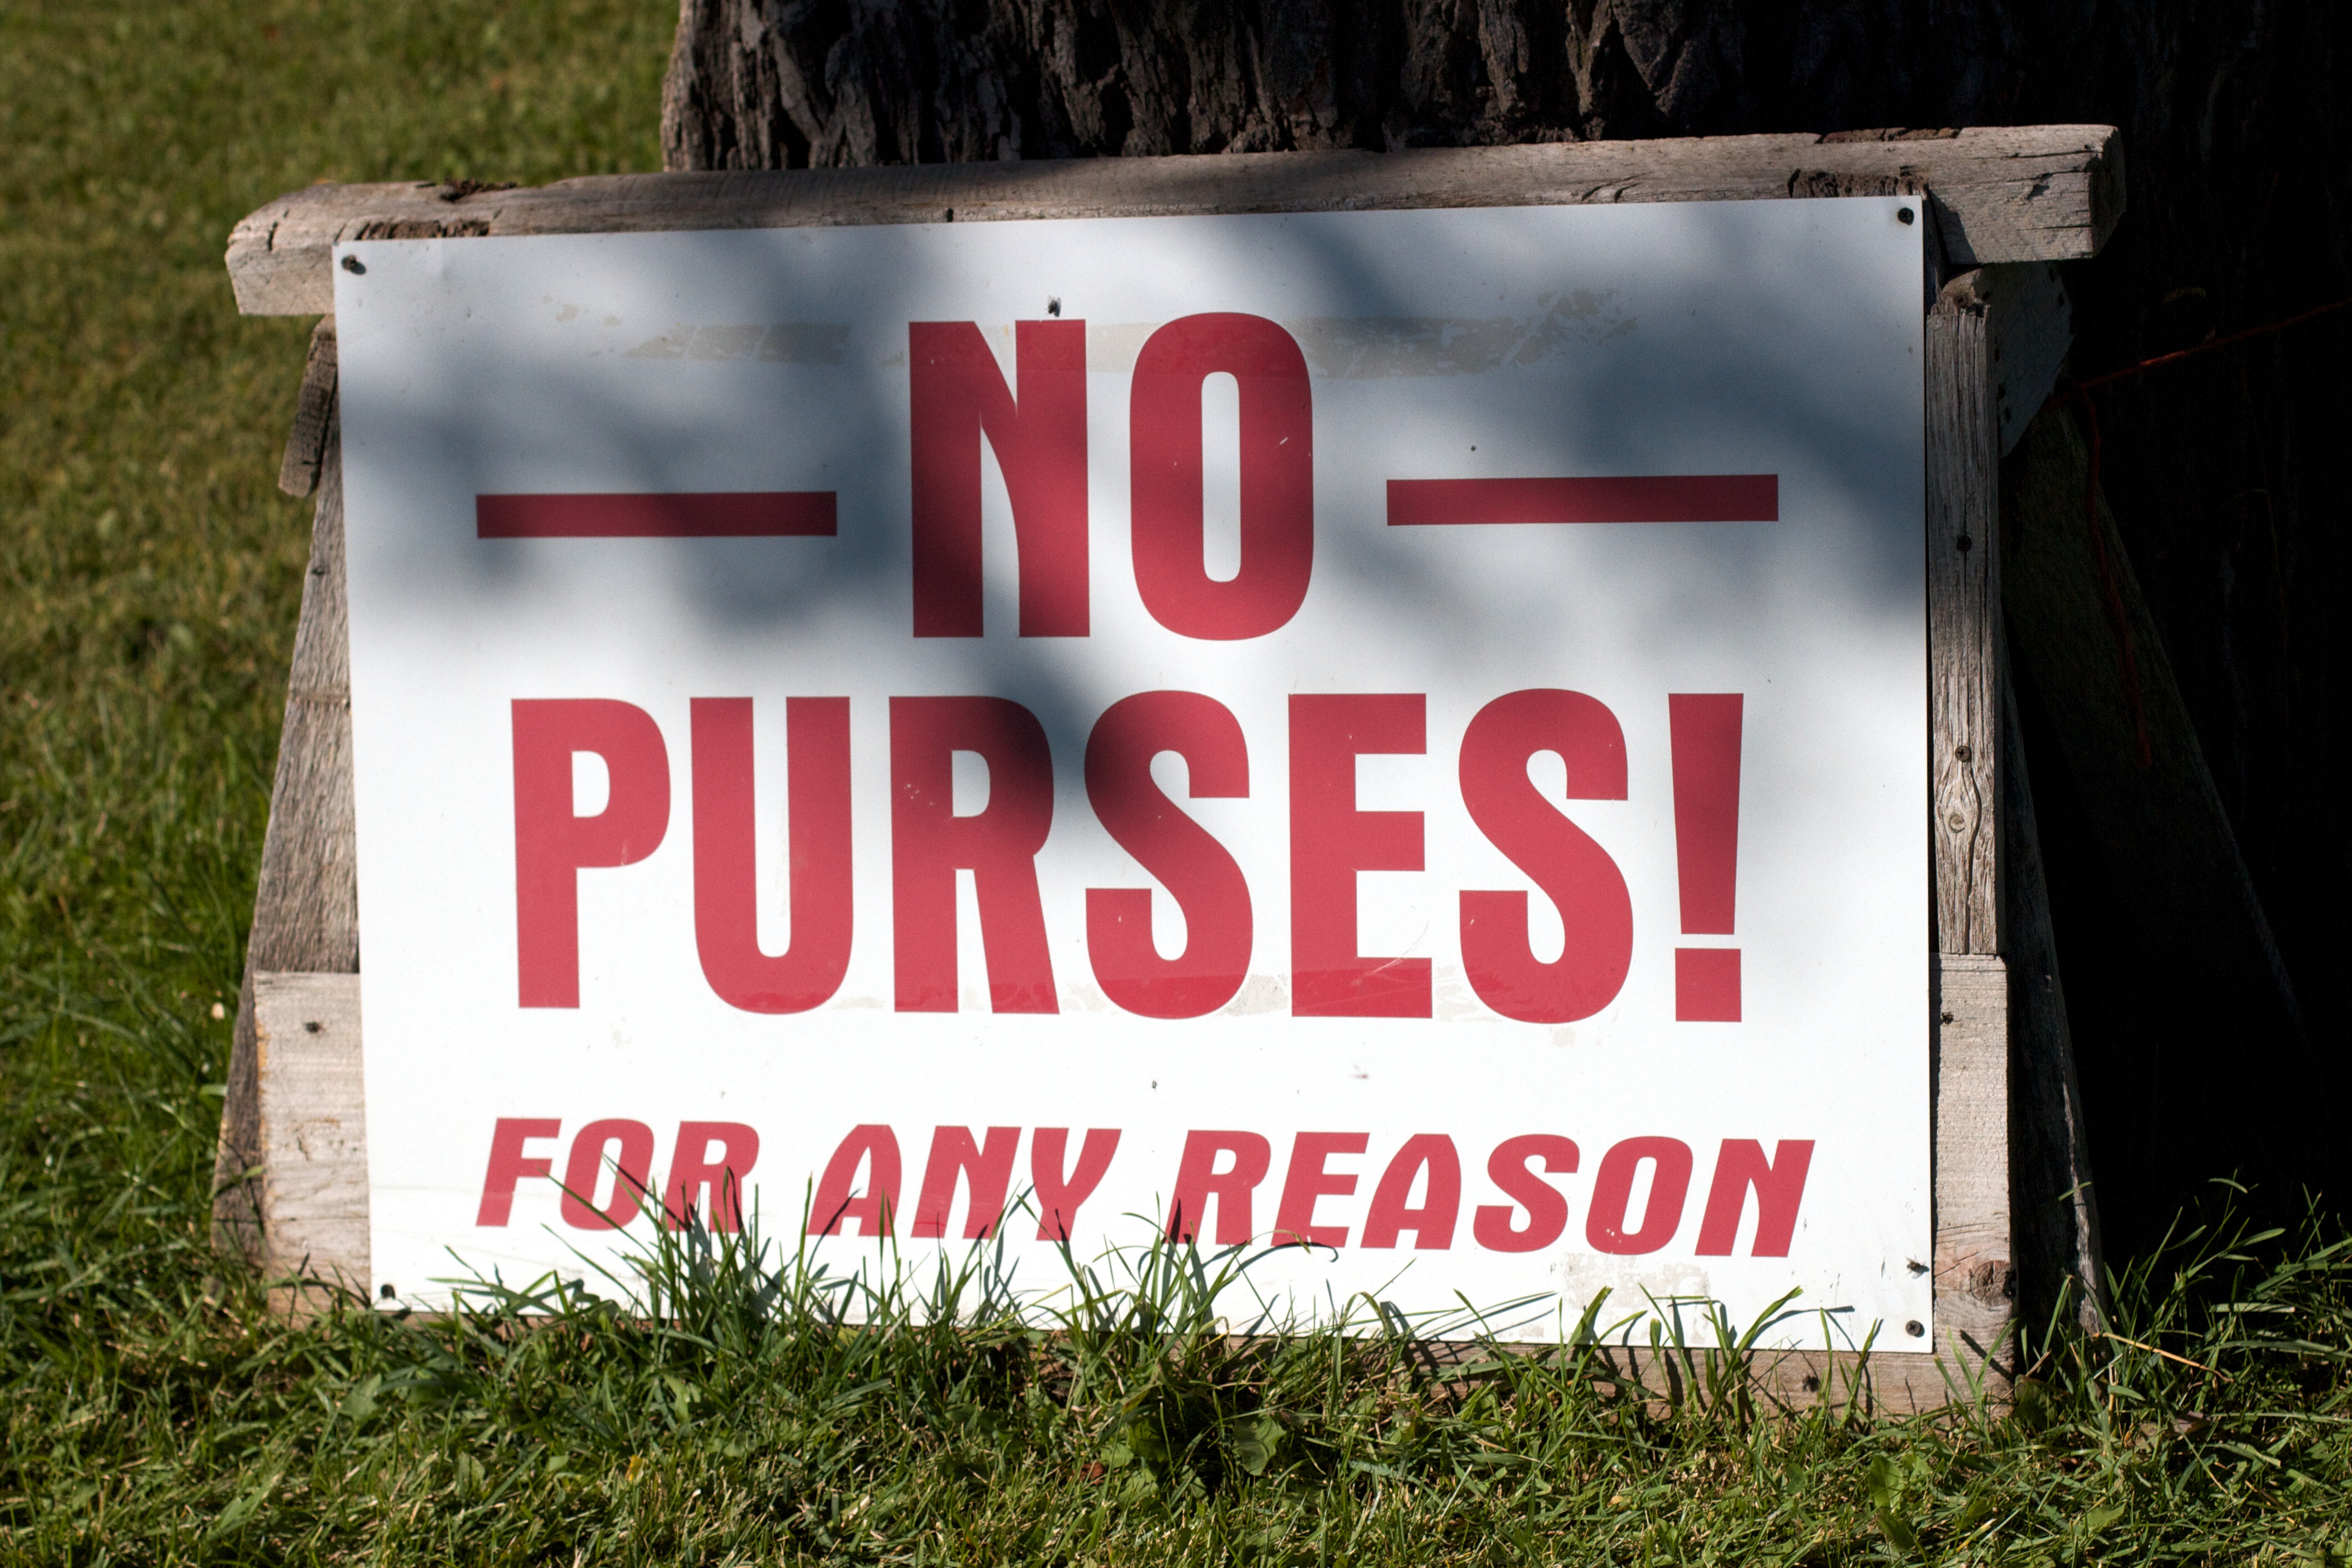
advertising, sign, banner, street sign, signage